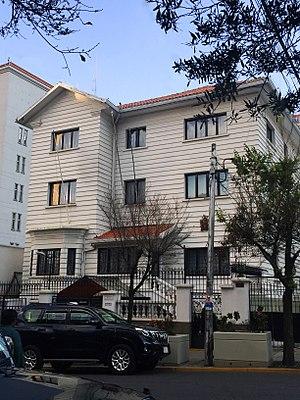
Les représentations diplomatiques britanniques constituent un des plus grands réseaux diplomatiques dans le monde. Notez que les missions diplomatiques britanniques dans les capitales des autres pays du Commonwealth britannique sont appelées « hauts-commissariats » ; le terme « ambassade » est réservé pour les missions diplomatiques dans les capitales du reste du monde.